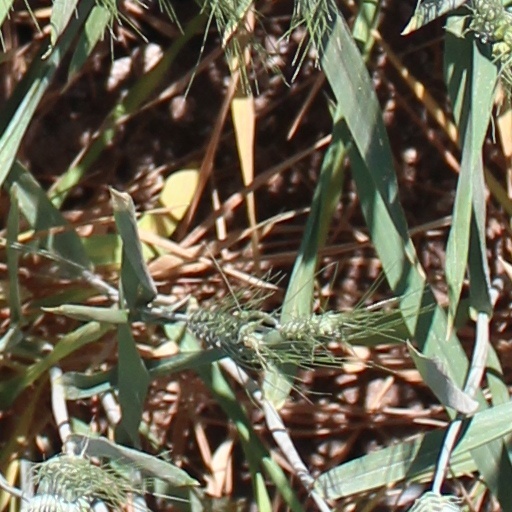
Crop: wheat